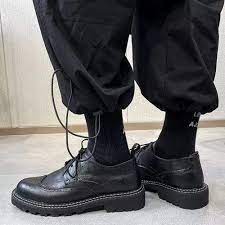
Label: Brogue